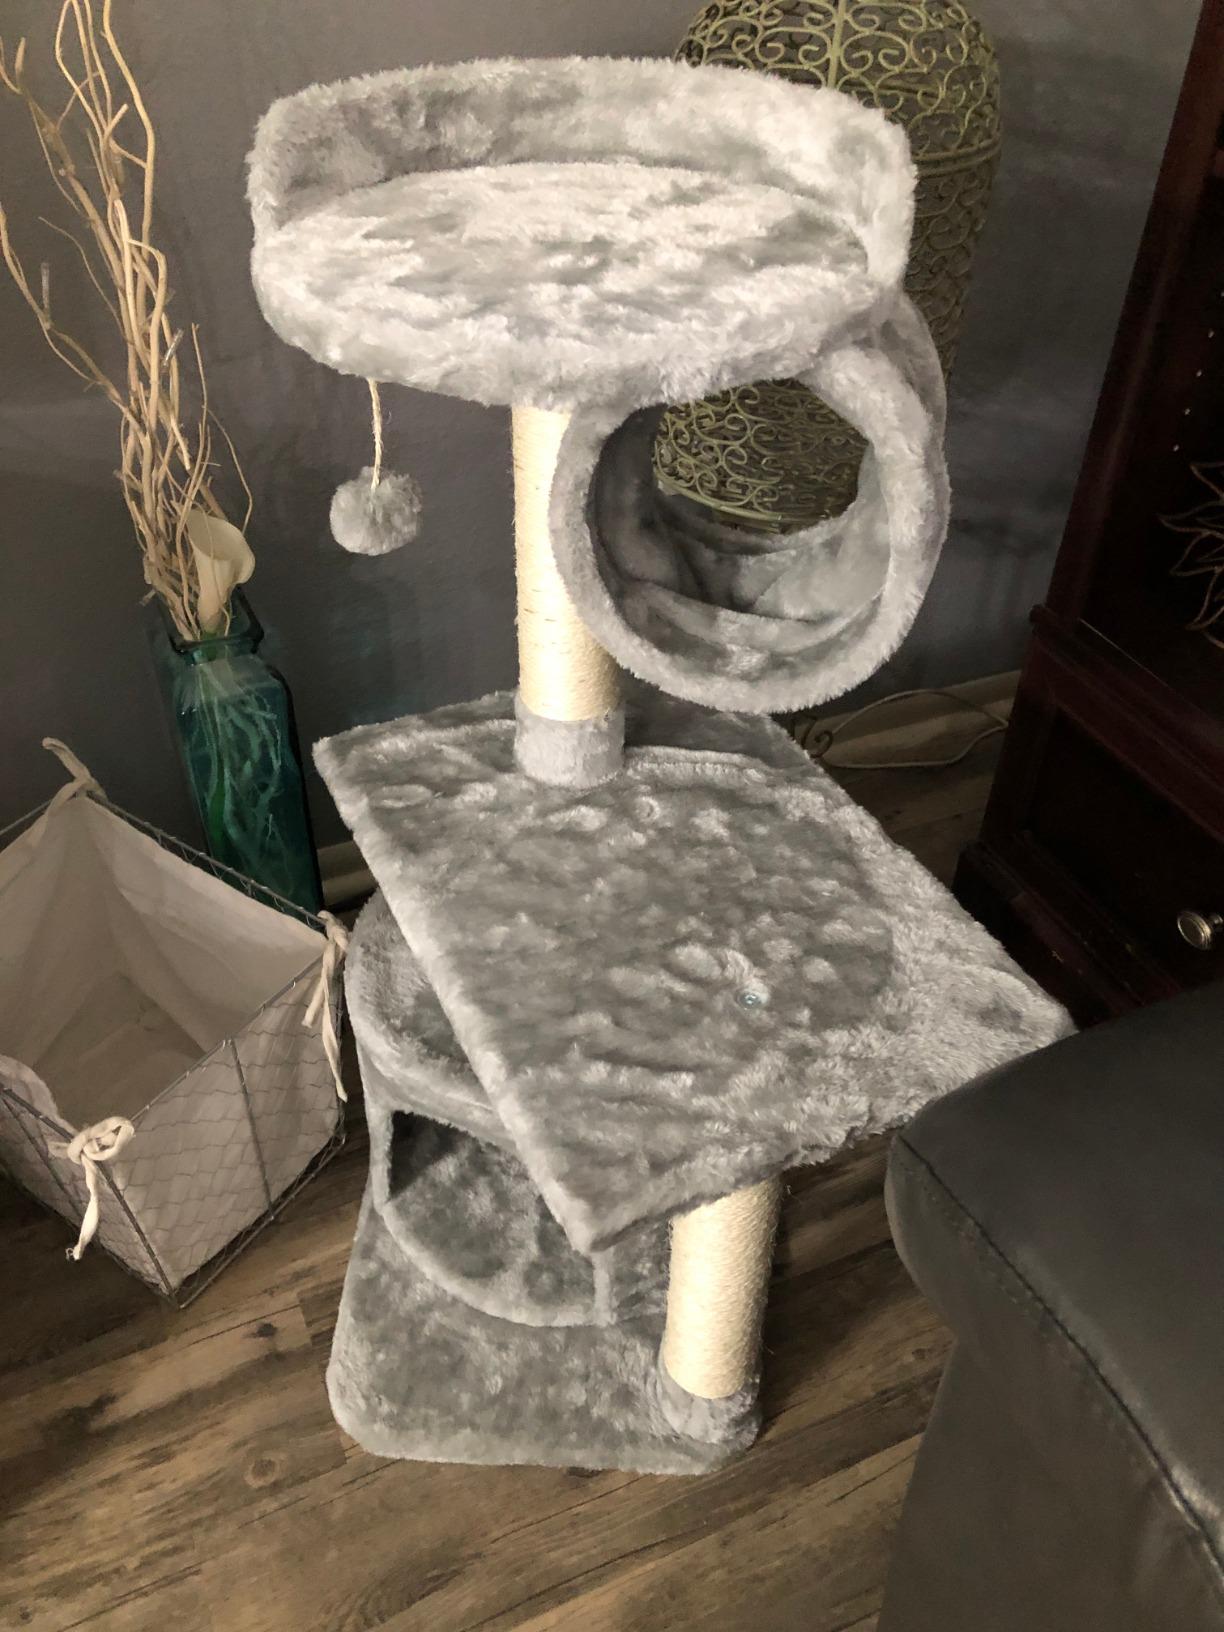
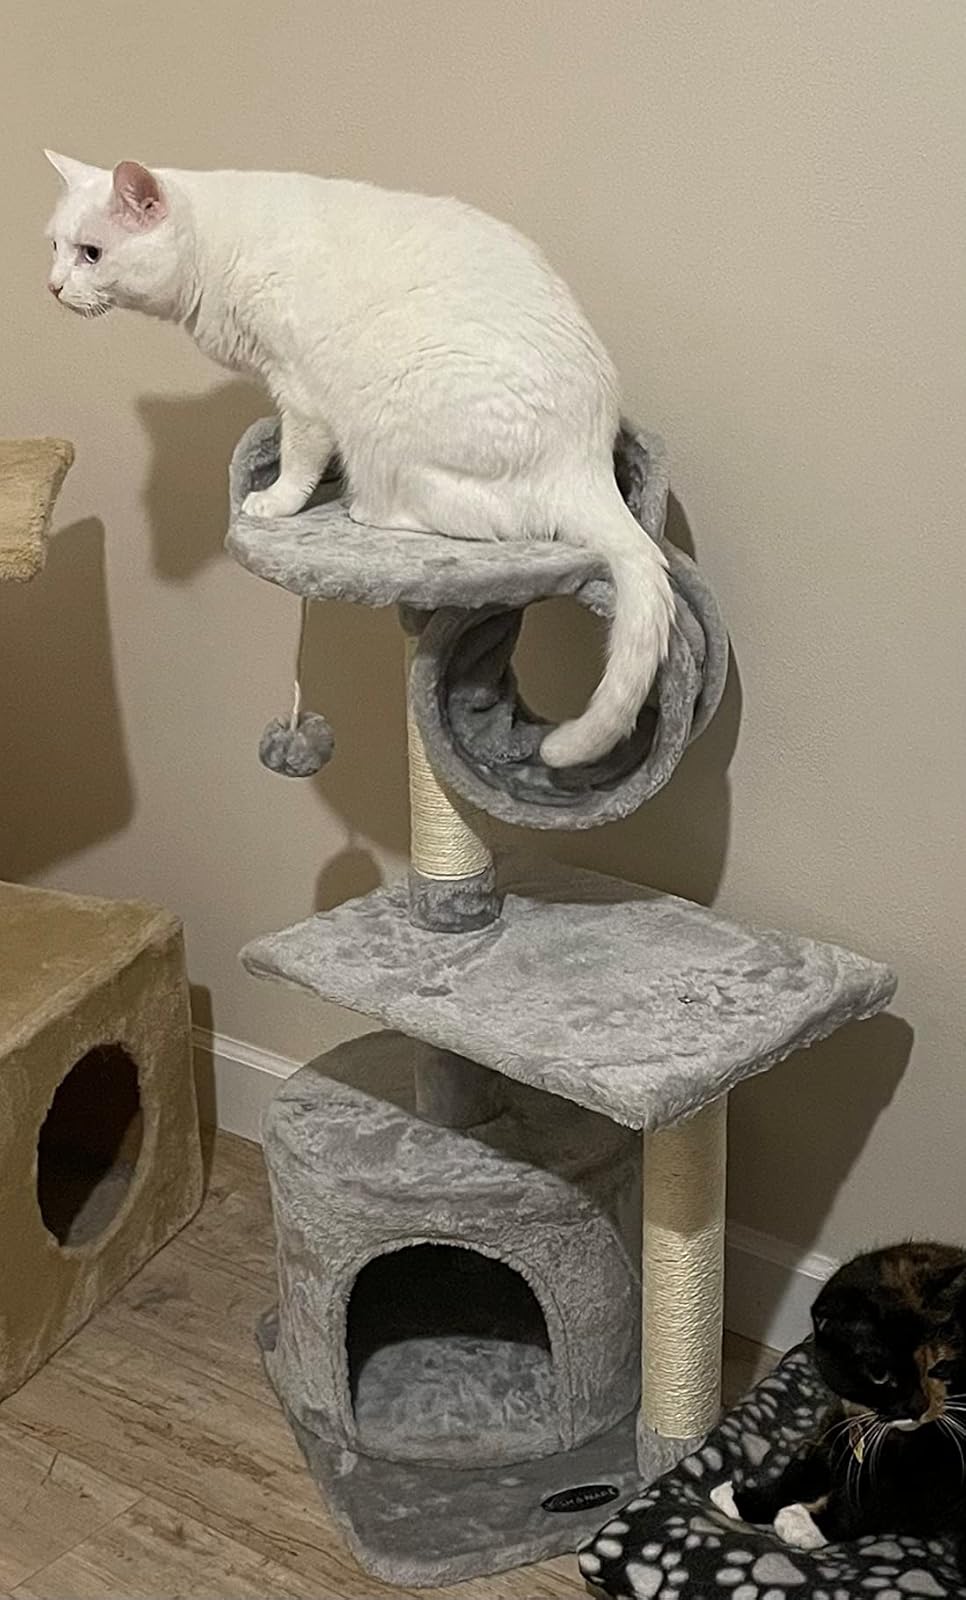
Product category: items_cat tree
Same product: yes